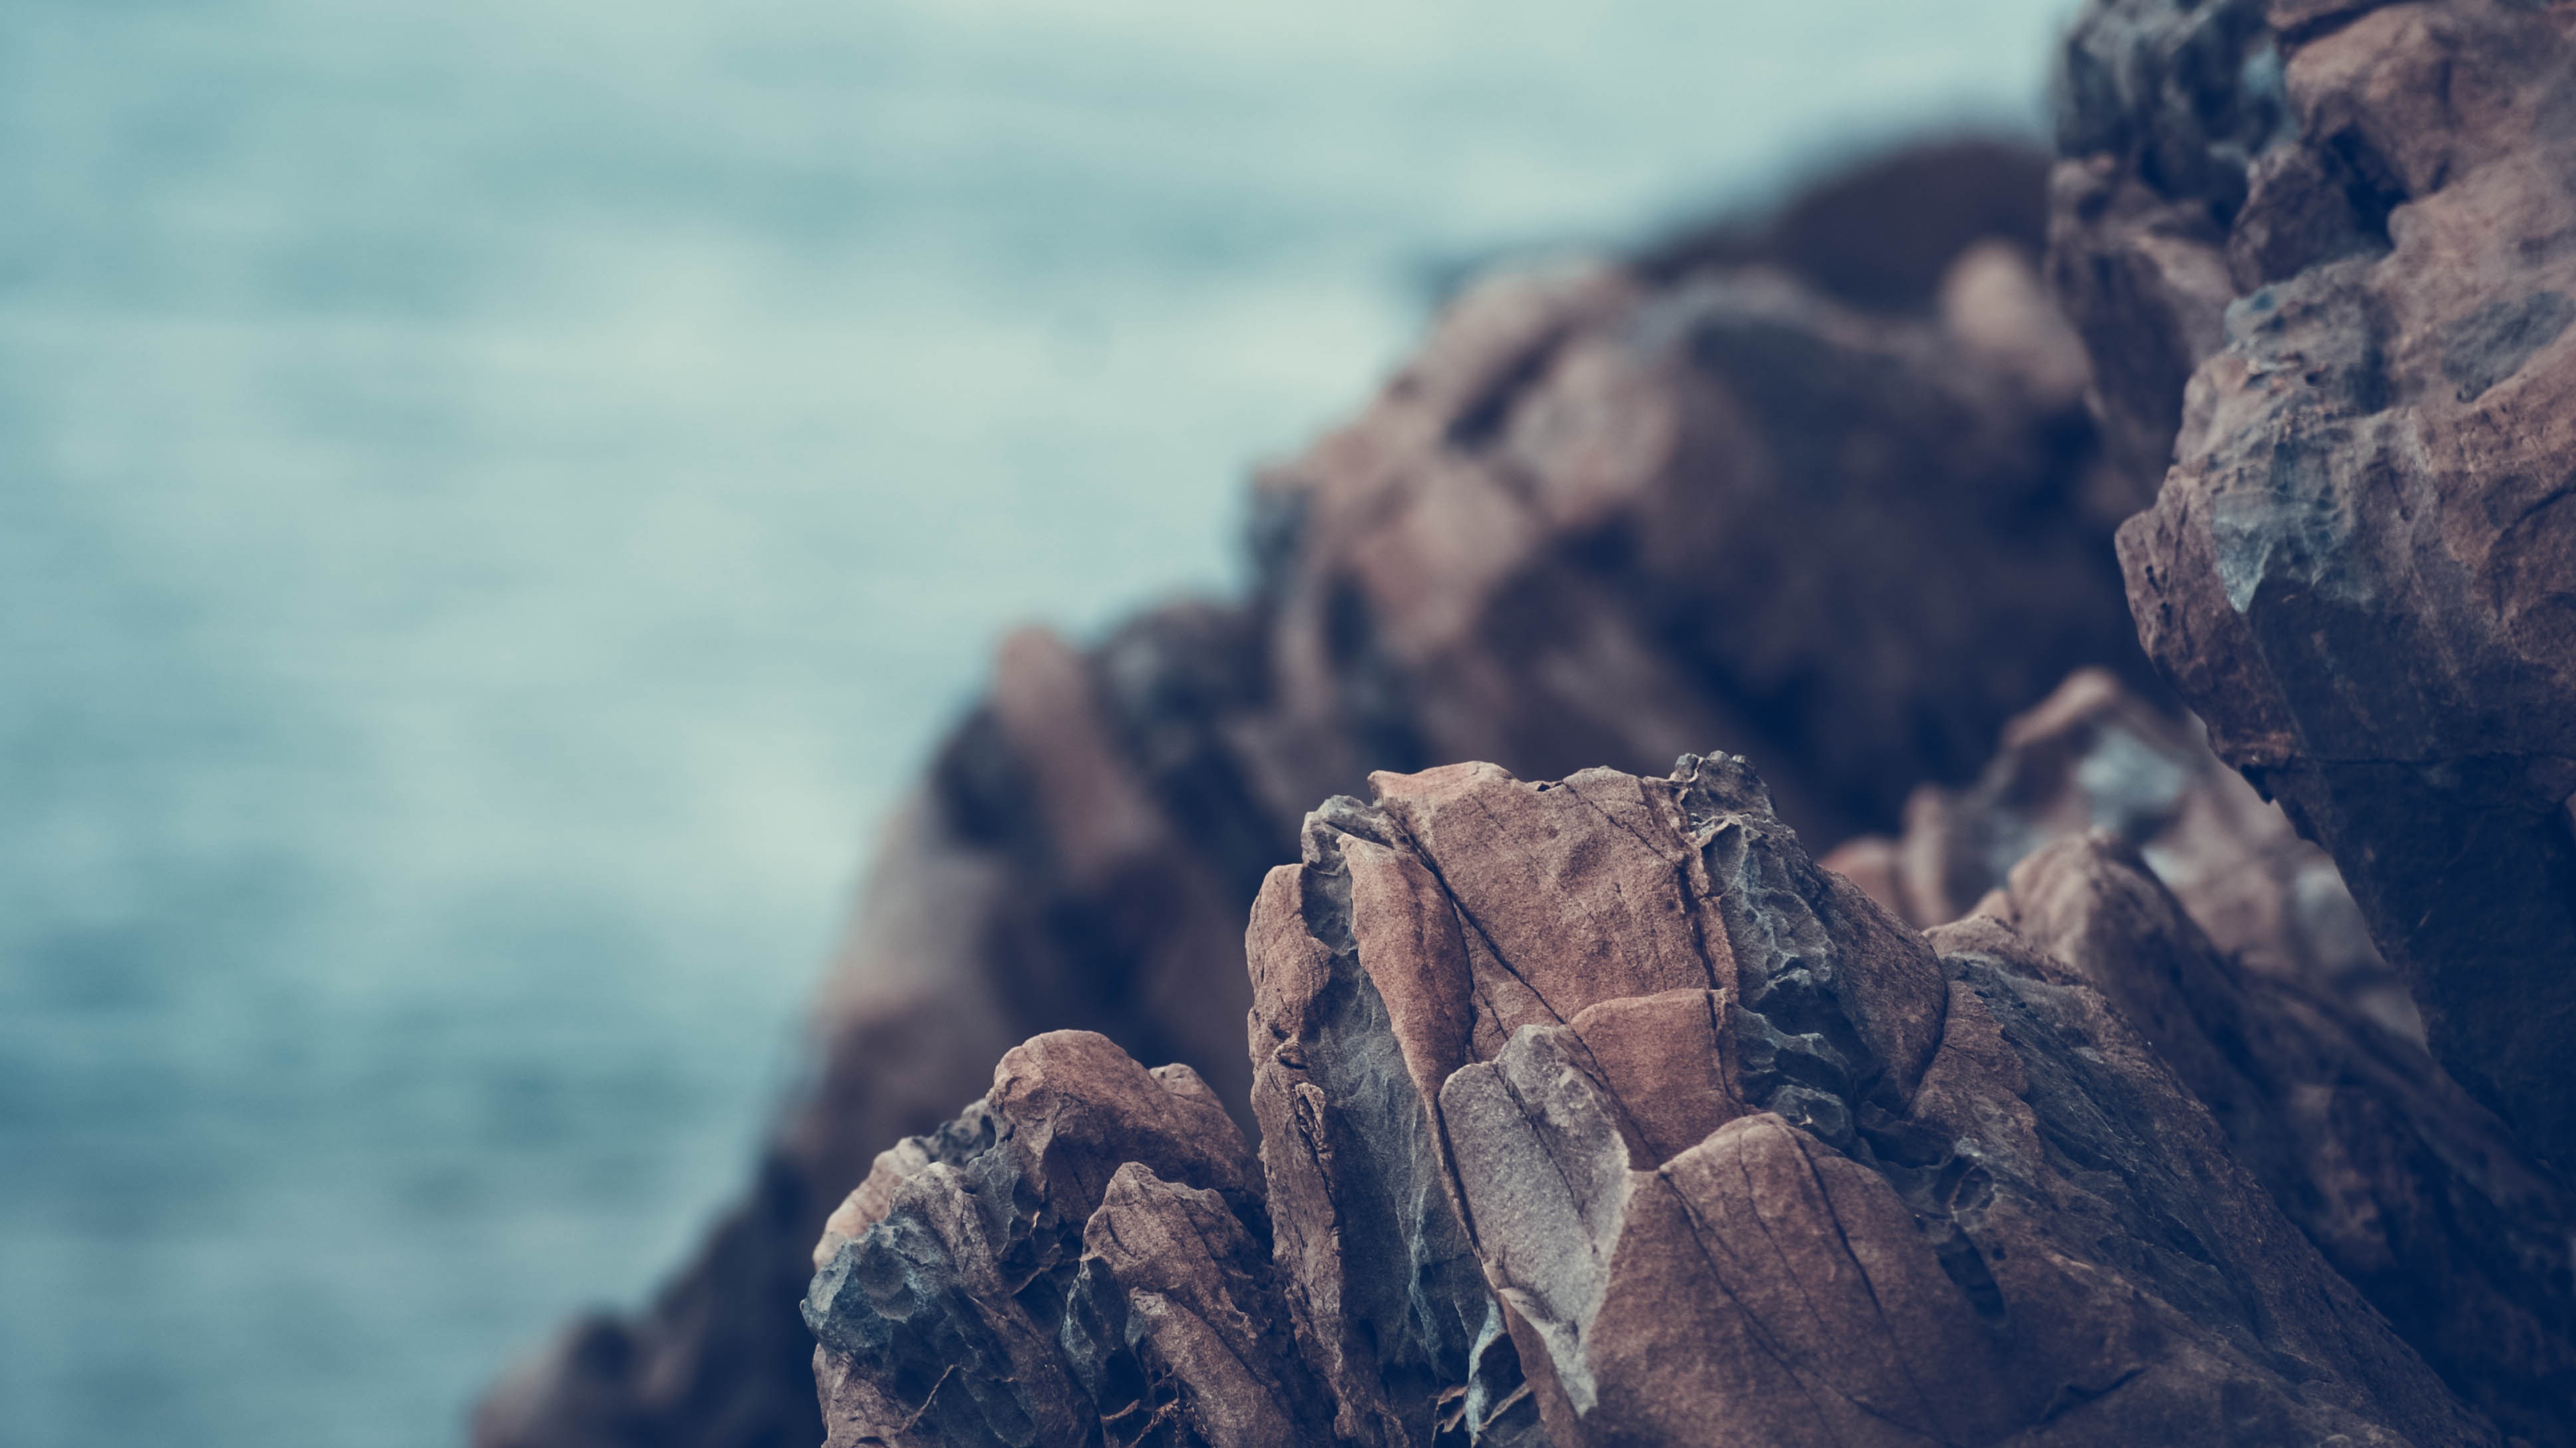
landscape, sea, coast, water, nature, rock, ocean, mountain, cloud, sky, sunlight, morning, wave, mountain range, cliff, rocky, terrain, material, summit, life, rocks, geology, beauty, scene, landform, mountainous landforms